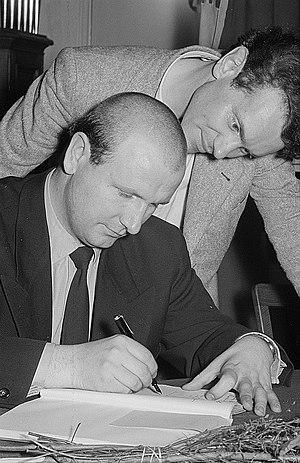
Hans-Peter Minetti est un acteur allemand.